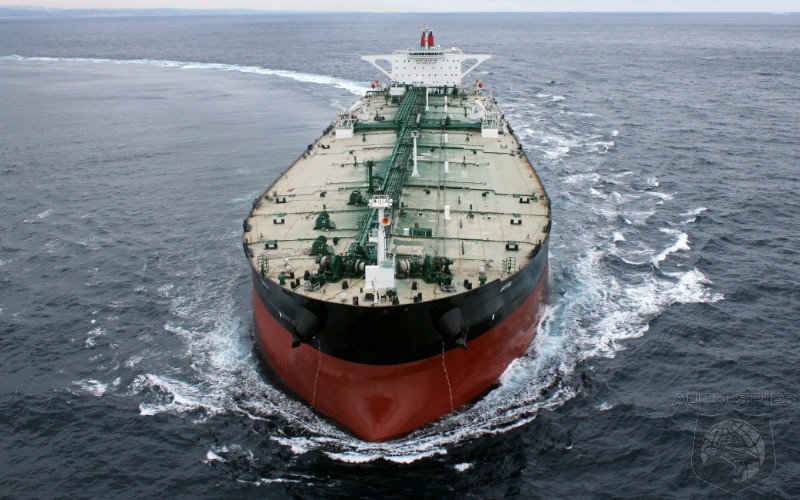
Vehicle type: Ships